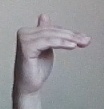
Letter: khaa